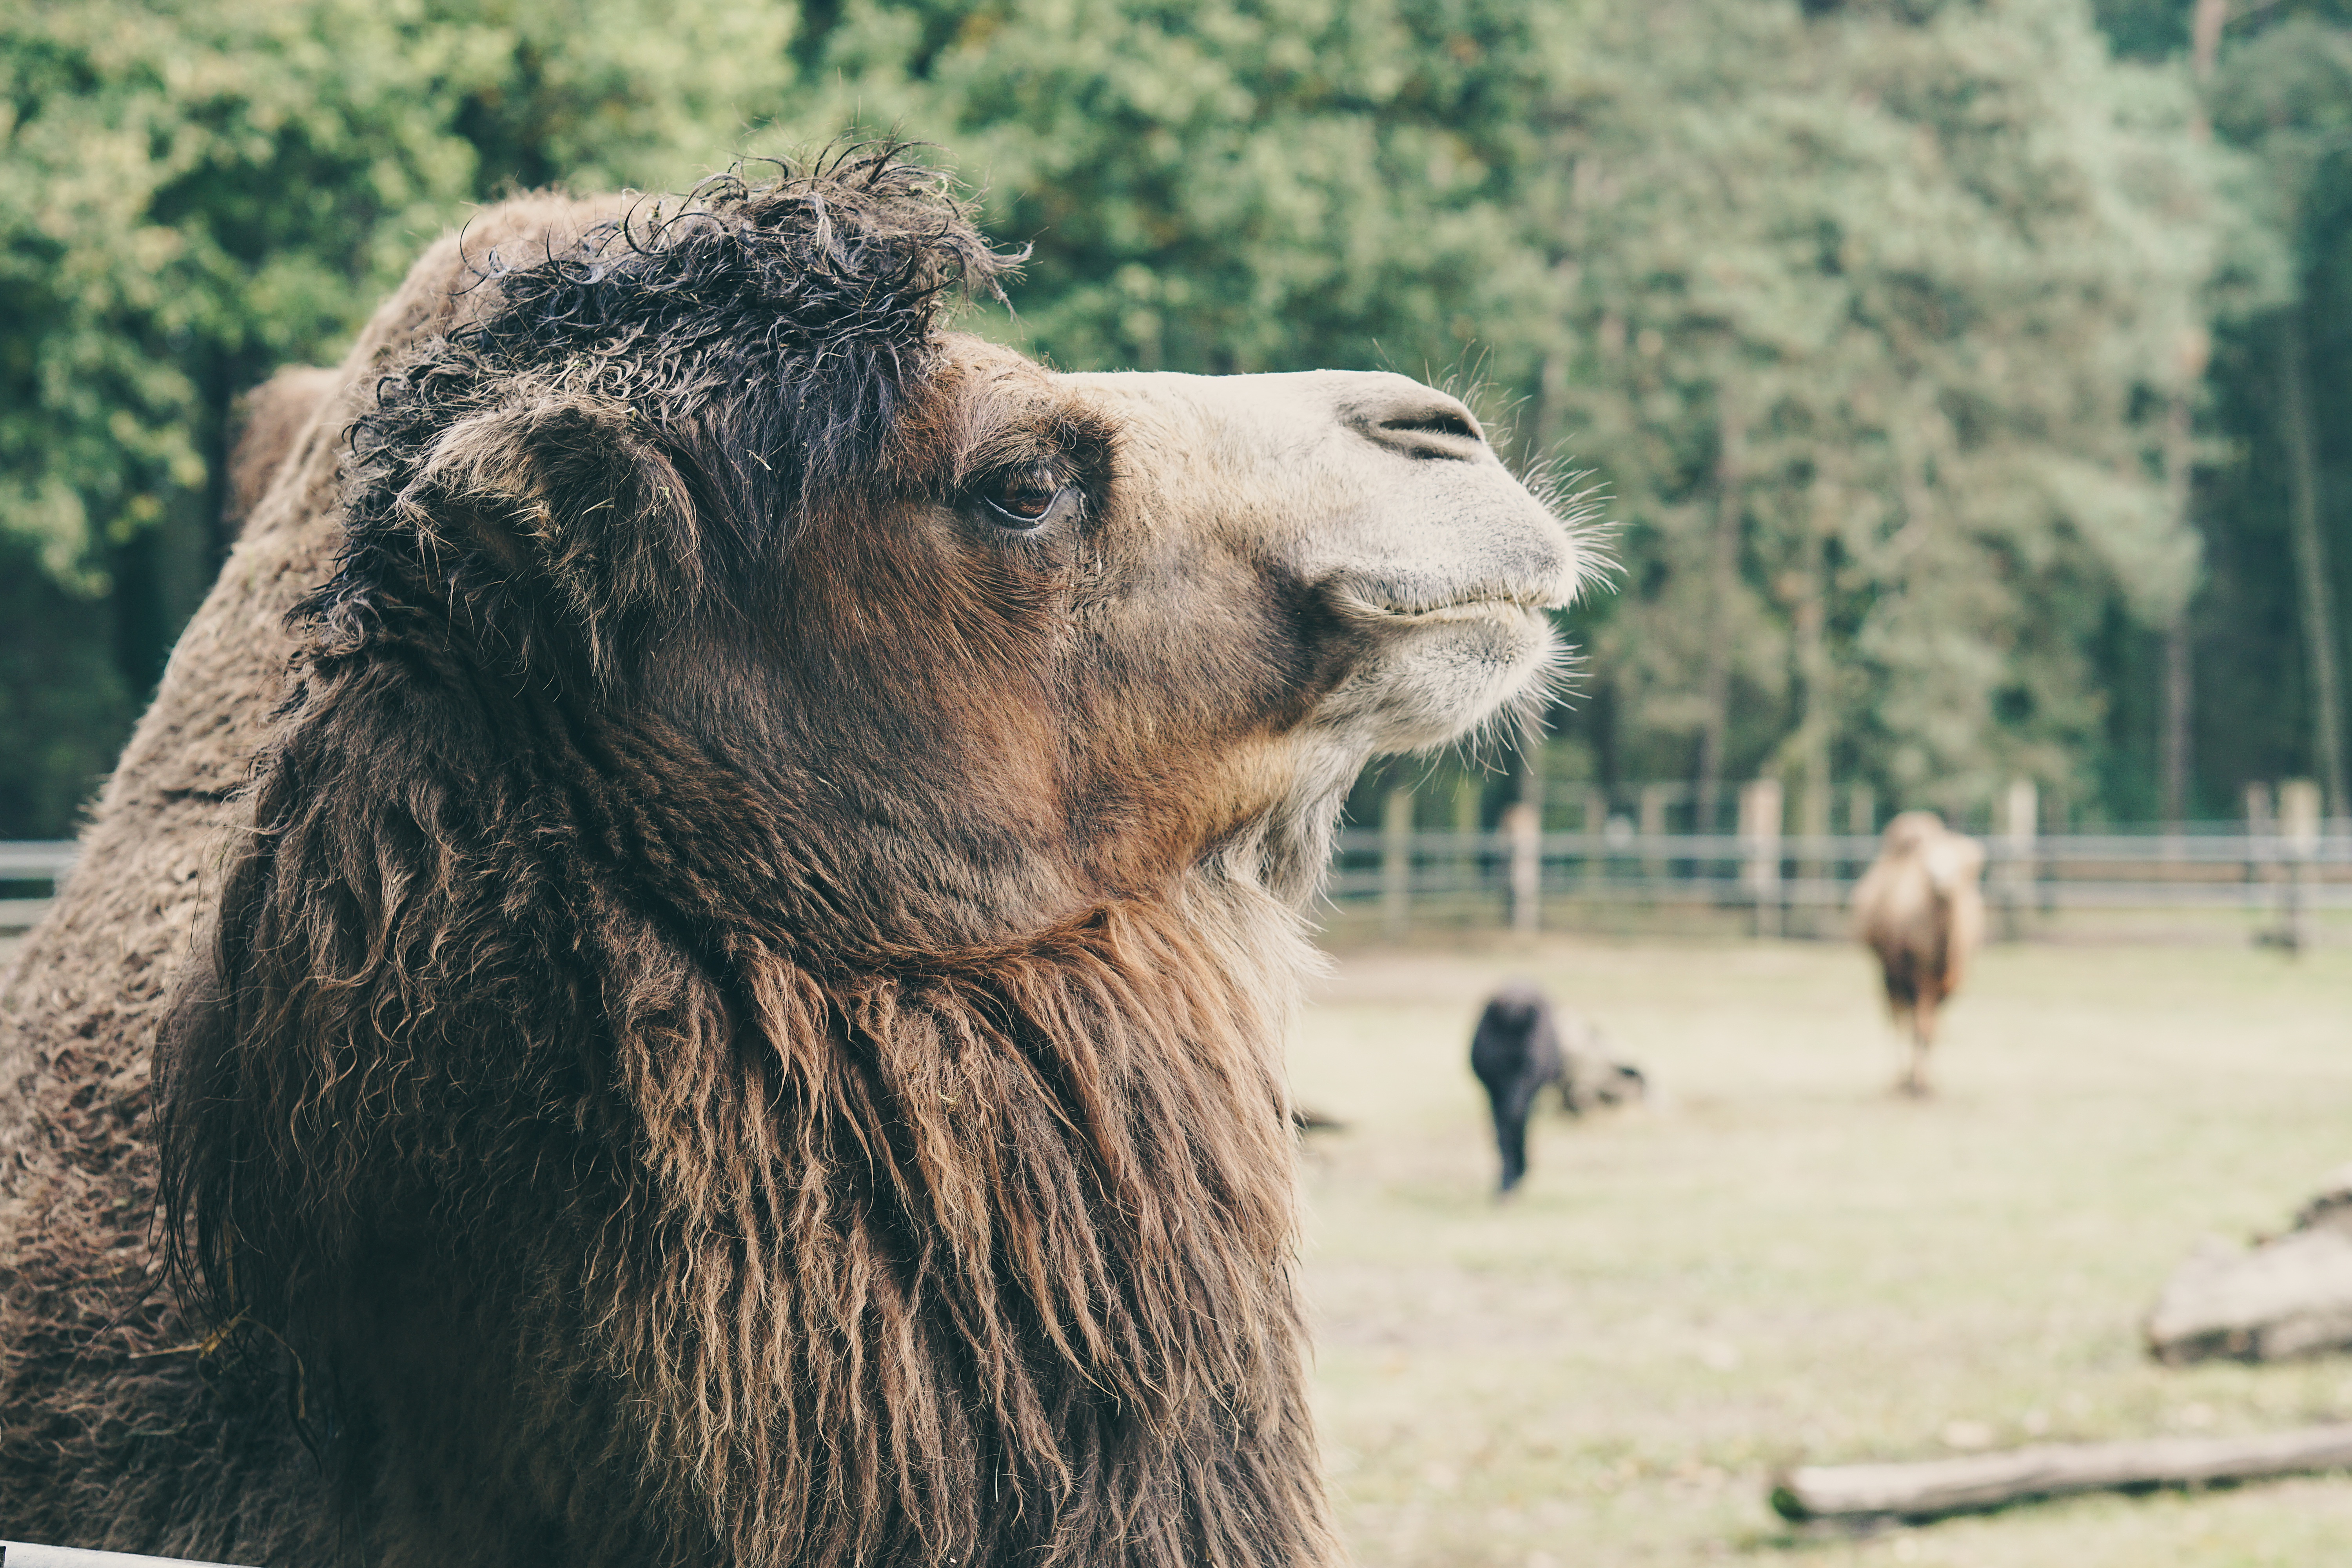
nature, fence, wood, animal, wildlife, zoo, camel, fluffy, autumn, brown, mammal, fauna, captivity, vertebrate, creature, imprisoned, camel like mammal